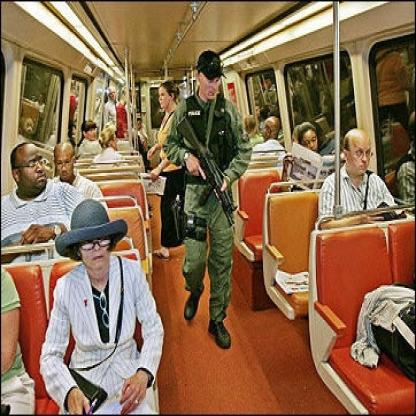
Scene: Indoor